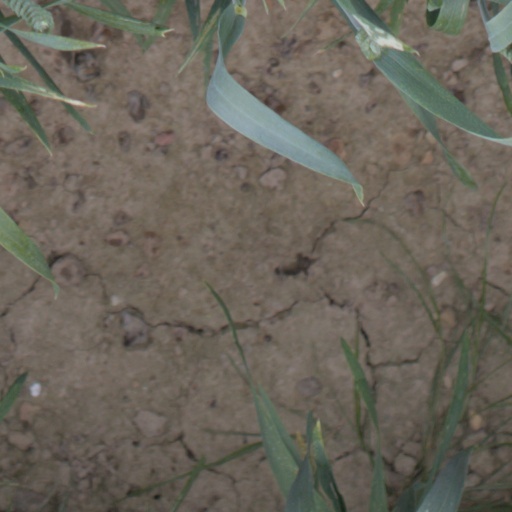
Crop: wheat